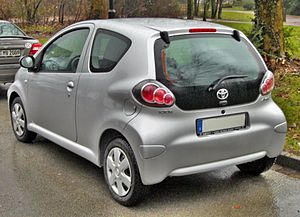
Toyota Aygo / Facelifts / 2009
Toyota Aygo er en mikrobil fra Toyota med fire siddepladser og enten tre eller fem døre, primært tilegnet det europæiske marked.